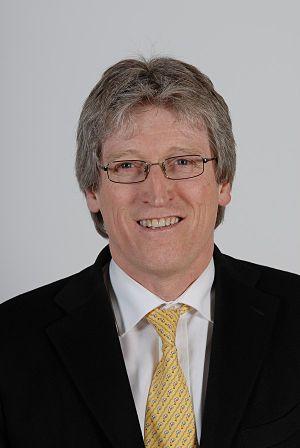
Céleste Lett
Céleste Lett, né le 7 mai 1951 à Sarreguemines, est un homme politique français. Membre des Républicains, il est maire de Sarreguemines de 2001 à 2020 et député de la Moselle de 2002 à 2017.
Cette page concerne les événements qui se sont produits durant l'année 1951 en Lorraine.